Summer in Baden-Baden

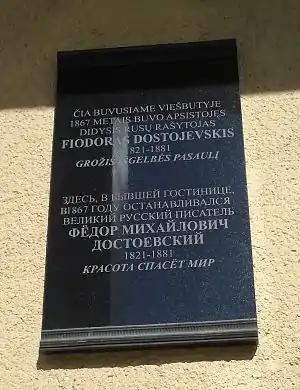
Plaque marking Dostoevsky's visit to Wilno

Summer in Baden-Baden ("Лето в Бадене") is a book by Soviet Jewish writer Leonid Tsypkin about the Russian writer Fyodor Dostoevsky, especially his visit to the German resort Baden-Baden.